Rice flour

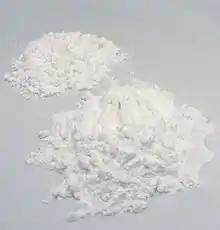
Rice flour and glutinous rice flour

Rice flour (also rice powder) is a form of flour made from finely milled rice. It is distinct from rice starch, which is usually produced by steeping rice in lye. Rice flour is a common substitute for wheat flour. It is also used as a thickening agent in recipes that are refrigerated or frozen since it inhibits liquid separation.